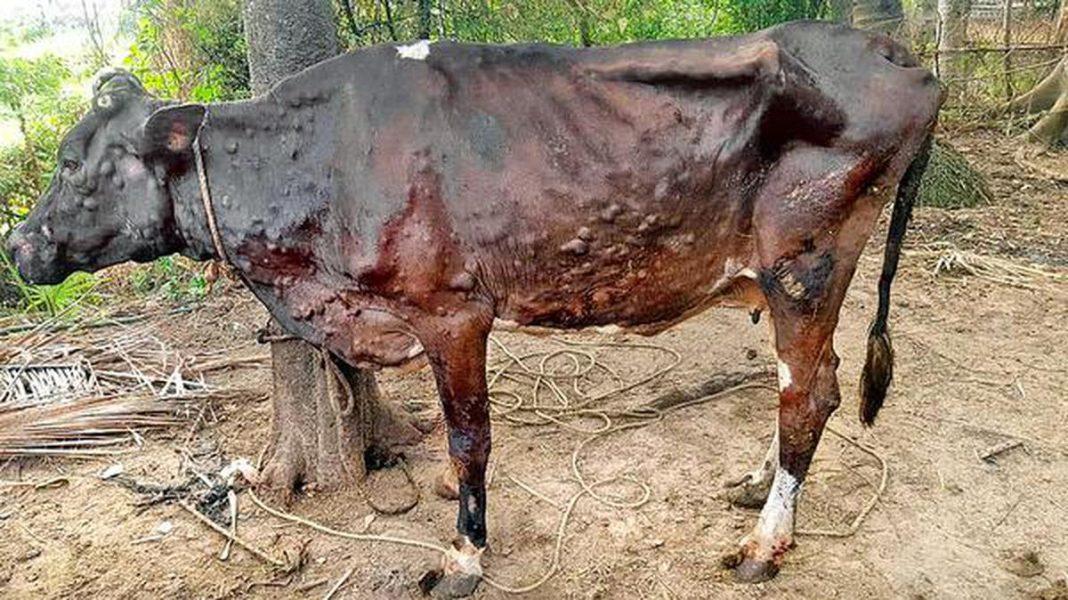
Ng'ombe nyeusi iliyo na madoadoa nyeupe, yuko kando na mti mkubwa aliyefungwa hapo kwa kutumia kamba iliyopita kwenye shingo lake. Anaonekana kuwa mgonjwa kwani amekonda kwa ishara ya mifupa kuonekana na mwili mzima imefura.